Chief Cashier of the Bank of England

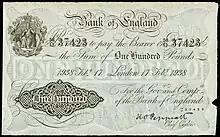
£100 note from 1938 bearing the signature of the then Chief Cashier, Kenneth Peppiatt

The Chief Cashier of the Bank of England is the person responsible for issuing banknotes at the Bank of England and is the director of the divisions which provide the Bank of England's banking infrastructure. This person is known to the general public because since 1870 the Chief Cashier's signature is printed on all bank notes issued by the Bank of England. In 2004 a new post was created, Executive Director of Banking & Chief Cashier, incorporating the title.